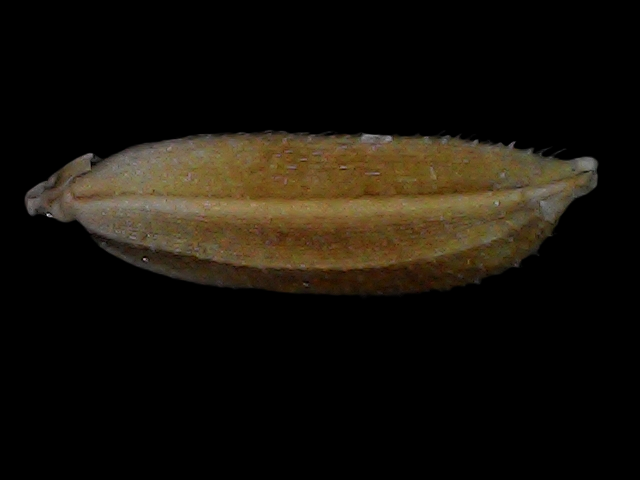
Rice variety: Bd56